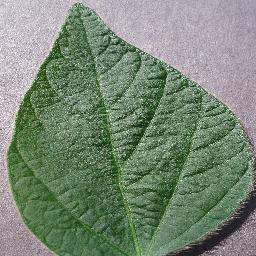
Label: Soybean___healthy